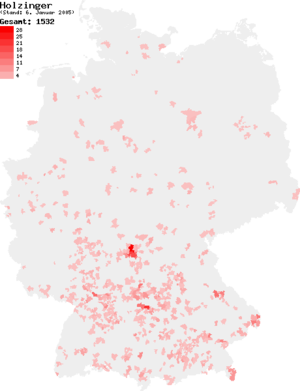
Brian Holzinger, joueur professionnel américain de hockey sur glace